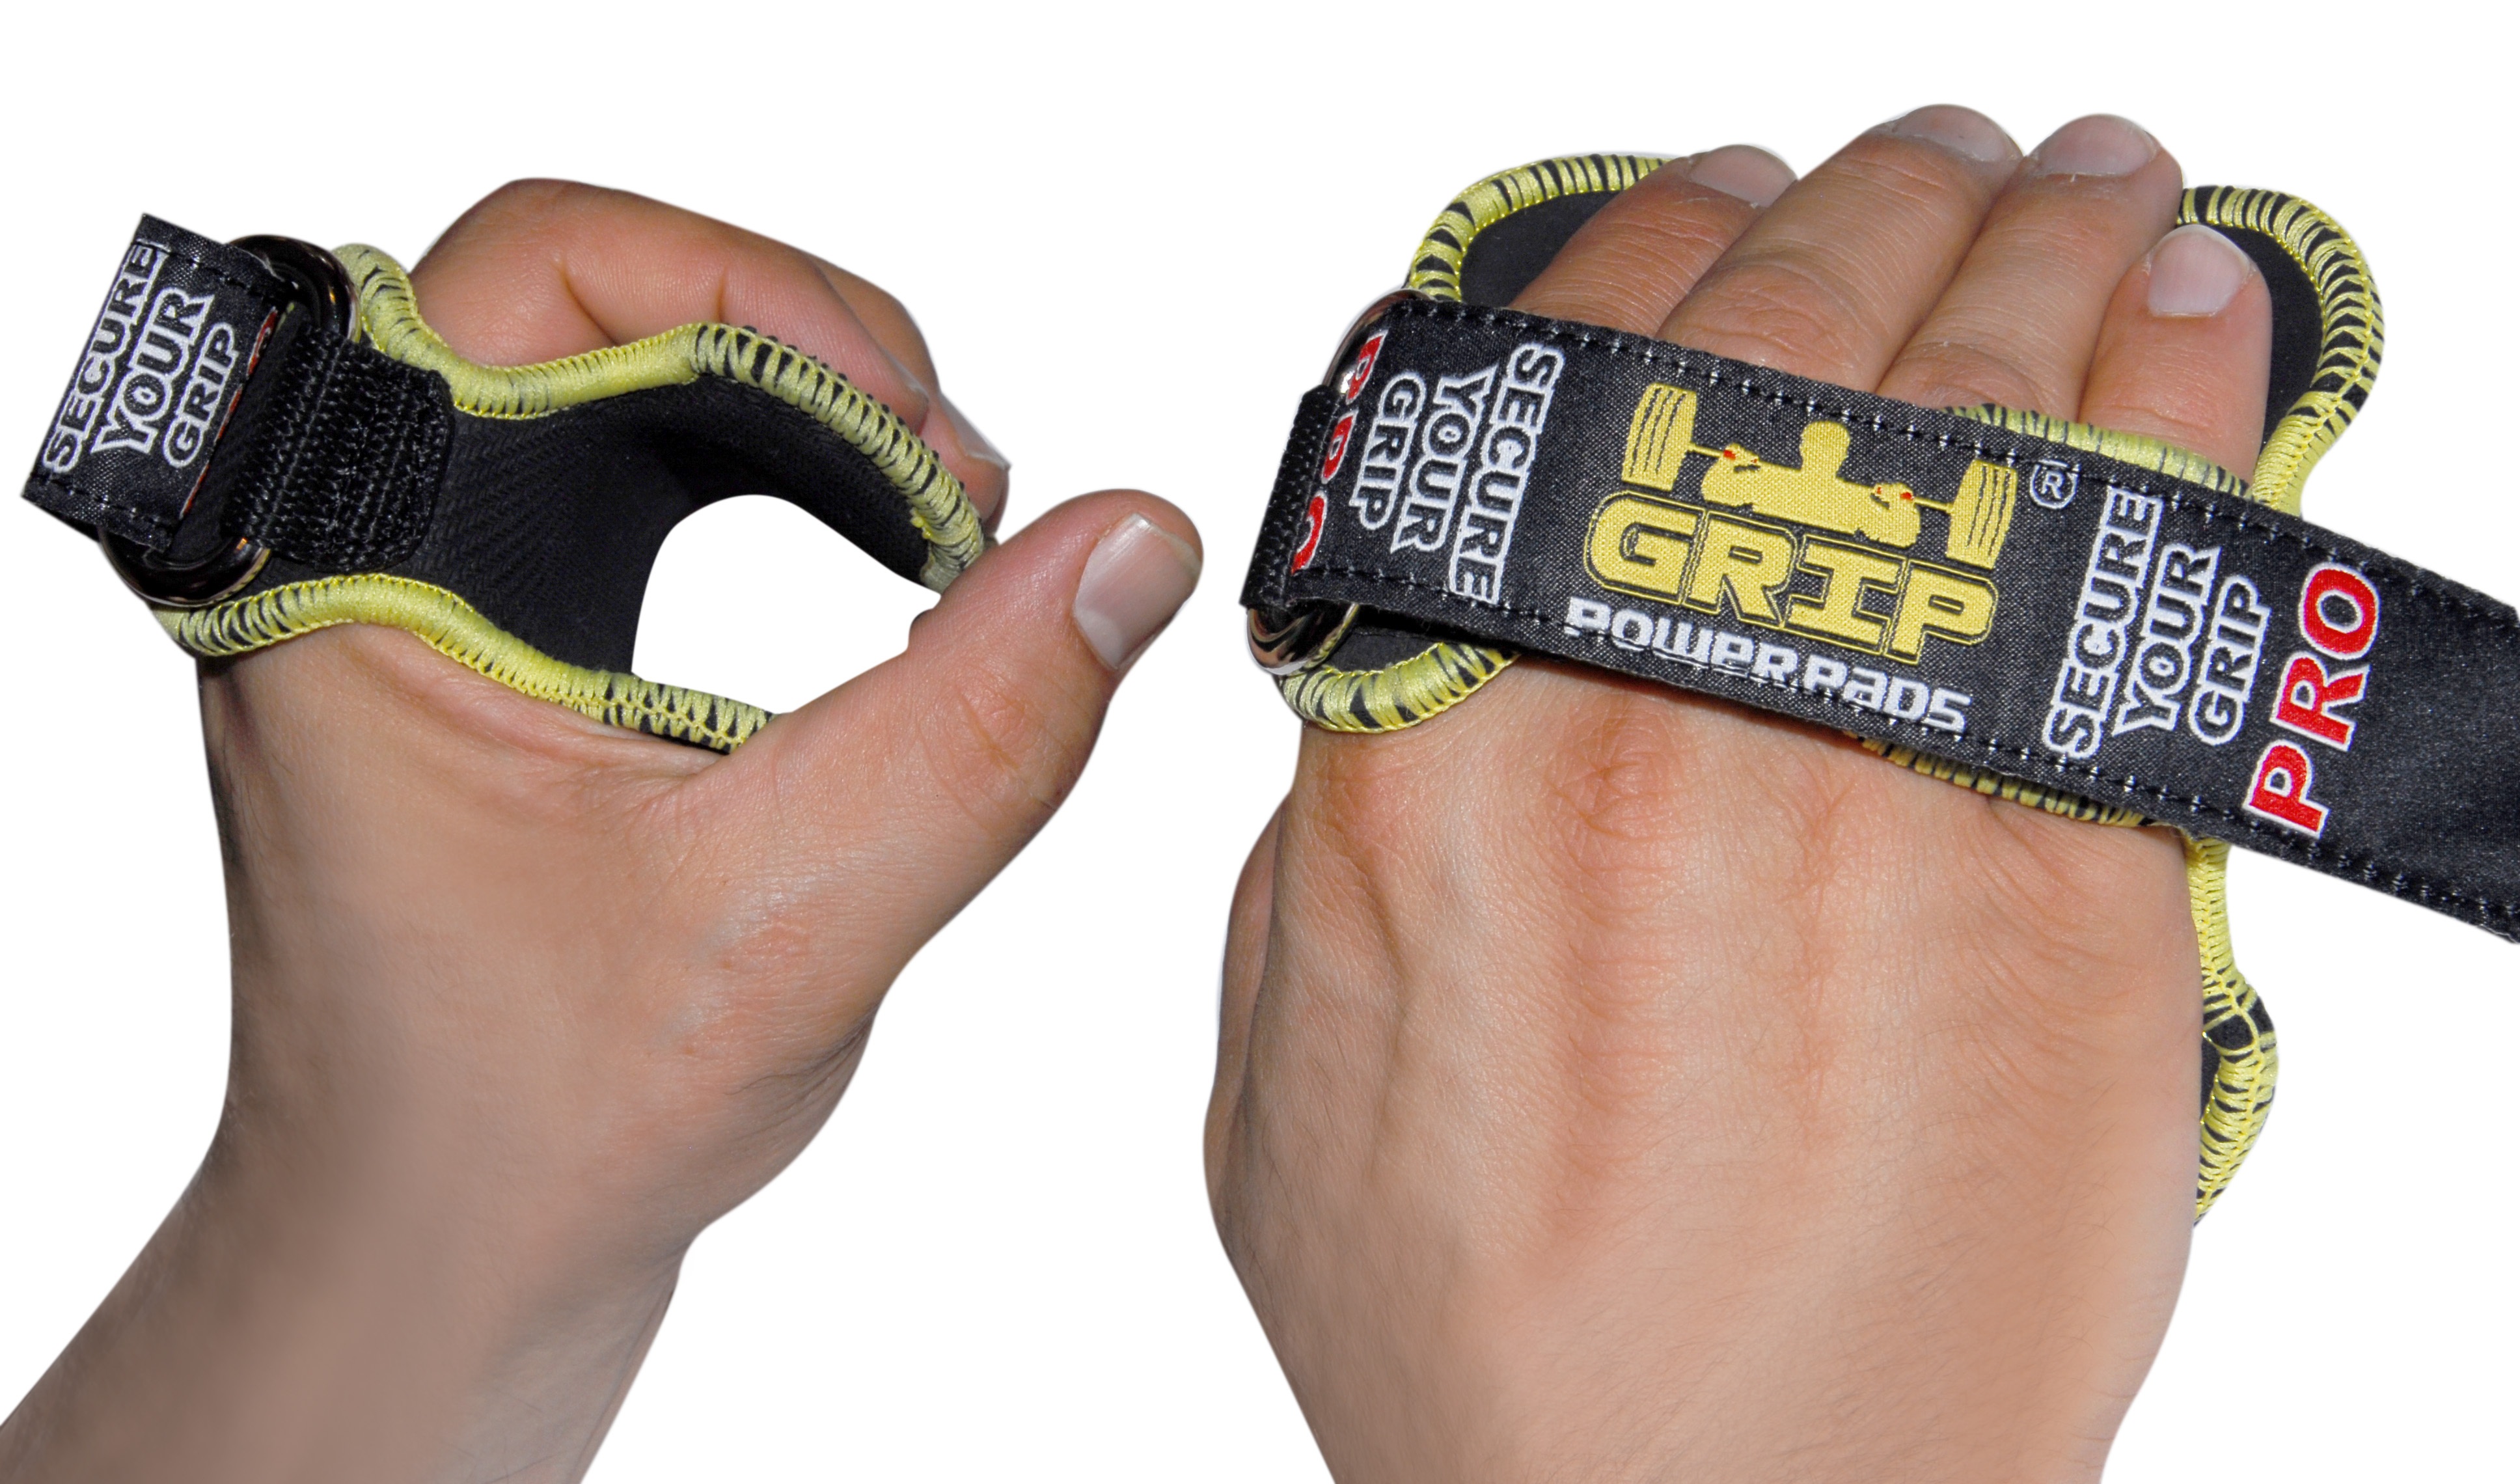
hand, shoe, glove, sport, leg, finger, arm, workout, human body, power, goggles, footwear, athlete, grip, pads, gripping, fashion accessory, outdoor shoe